Andrés de la Calleja

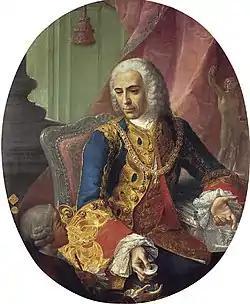
"Portrait of José de Carvajal y Lancáster" by Andrés de la Calleja, Real Academia de Bellas Artes de San Fernando

Andrés de la Calleja (6 December 1705 – 2 January 1785) was a Spanish painter, born at Rioja. He was a pupil of G. A. Ezquerra, and was so successful in his early efforts that he was soon appointed by King Philip V to a post of honour. Ferdinand VI in 1752 made him first Director of the newly founded Academy at Madrid, and he established a school of some repute. But we are told that the principal occupation of his latter years was that of restoring the ancient pictures belonging to the king! It would be unjust to visit on him all the iniquities that have been perpetrated on pictures in Spain by the process of restoring; for to such an extent has it been carried, that very few of them, really worth preserving, have escaped. His best works are in the churches of Santa Cruz and of San Felipe el Real at Madrid. He died in that city in 1785.